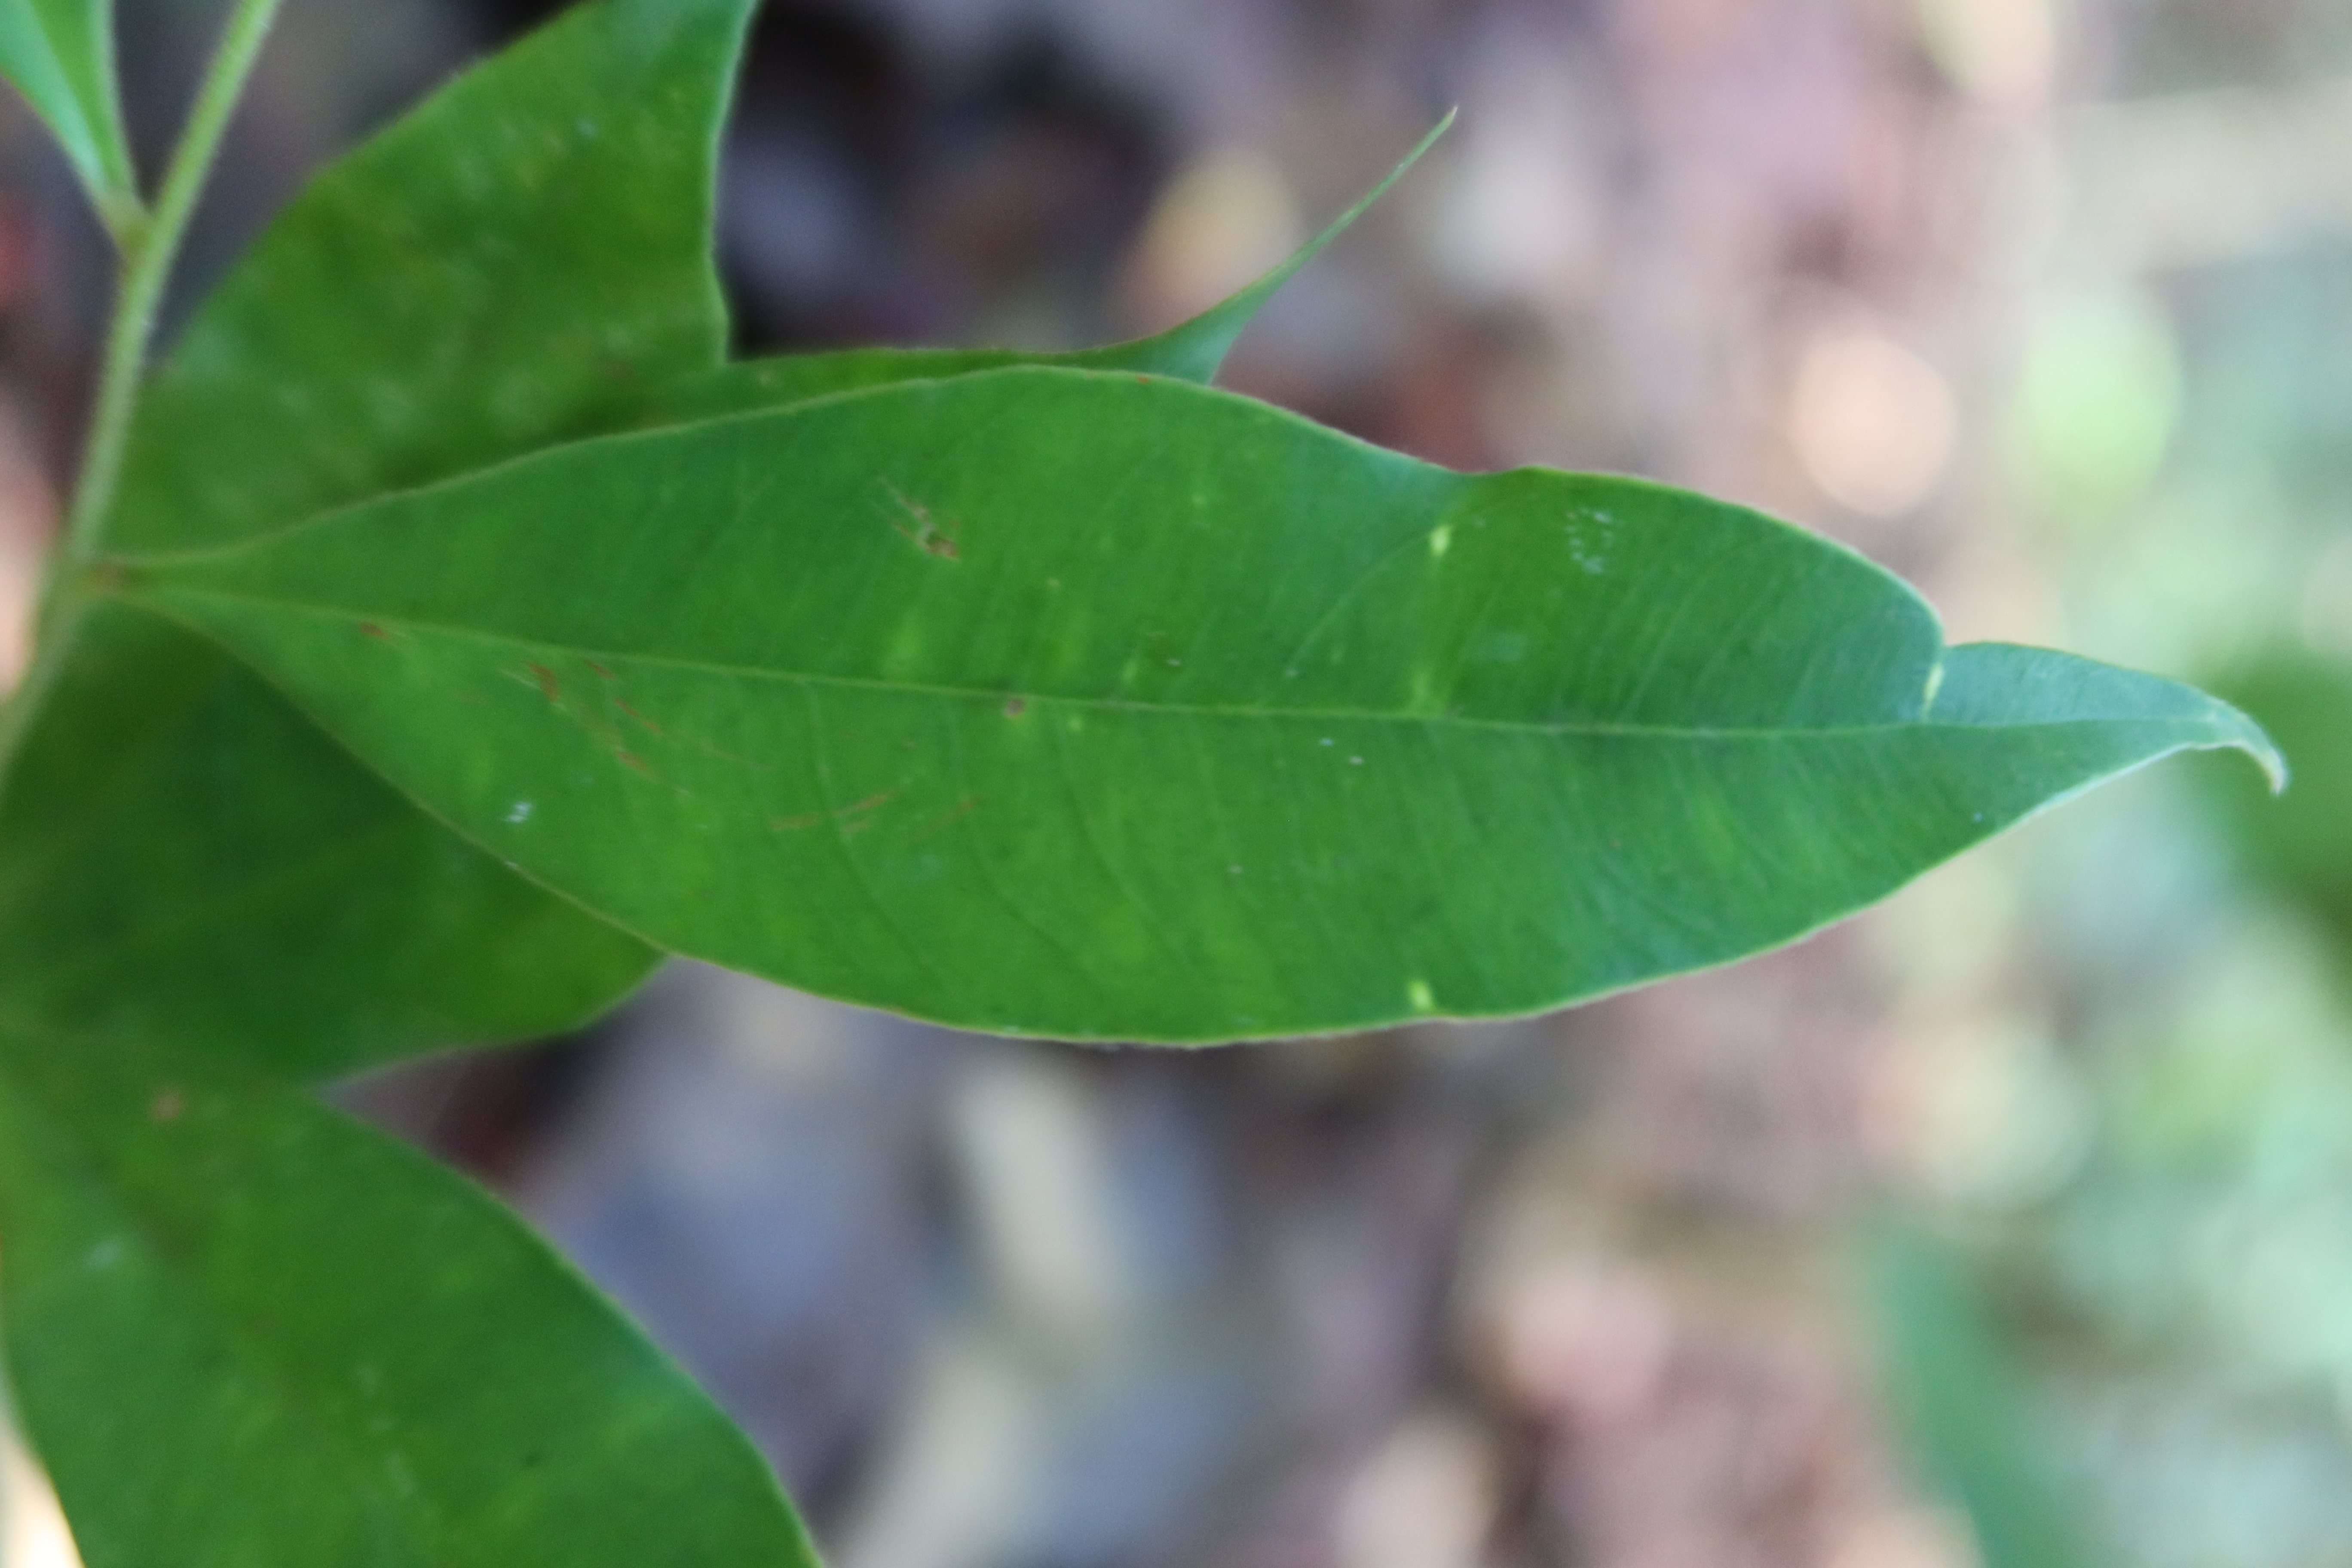
Label: Brown spots